Carlos Noel

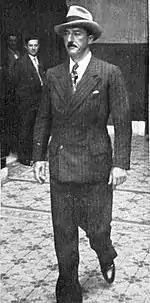
Carlos Noel in 1930.

In 1922, President Marcelo Torcuato de Alvear appointed Noel as "intendente" (mayor) of Buenos Aires. In 1923, Noel established the municipal "Commission on Architectural Aesthetic". In September 1925, Noel published a book wherein he laid out a new urbanistic plan for the city of Buenos Aires. The plan (revolutionary for its inclusion of Argentine architects) shifted the municipal government's attention away from the city centre and into the new neighbourhoods developing in the peripheries of the city, especially those populated by working-class immigrant families – at least half of Buenos Aires was populated by immigrants at the turn of the 1920s. The plan envisioned different commercial poles acting as "multiple city centres", with monumental civic buildings and a public park system, and for what would decades later become the Aeroparque Jorge Newbery.